World Chess Championship 2010

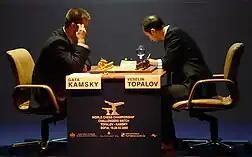
Game 2 of the Challenger Match

The Challenger Match was an eight-game match between Topalov and Kamsky. It was played in Sofia, Bulgaria, between 16 and 28 February 2009.